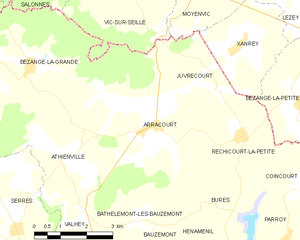
Arracourt est une commune française située dans le département de Meurthe-et-Moselle en région Grand Est.